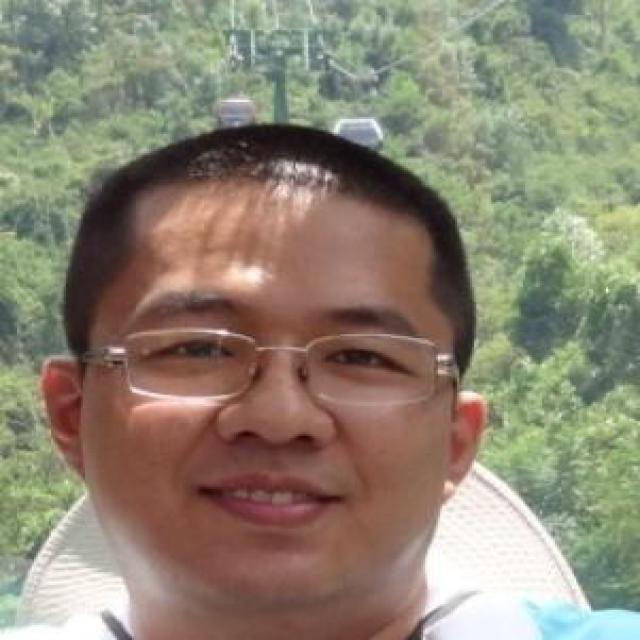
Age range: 21-44